Roosevelt Republican

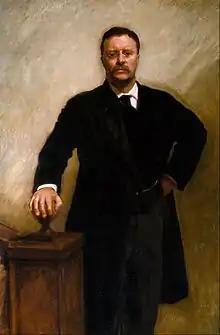
This official portrait of Theodore Roosevelt was painted by John Singer Sargent and first exhibited in 1903.

Roosevelt Republican is a term used in discussions about politics of the United States to describe individuals with beliefs reminiscent of American President Theodore Roosevelt, a politician who spent much of his career as a Republican. Roosevelt possessed diverse political positions and social views, but this label has been generally deployed by figures who wish to publicly align themselves with Roosevelt's record of nature conservation. In particular, defending historic wildlife and undertaking related efforts to preserve environments seen as a part of classic Americana receives emphasis.